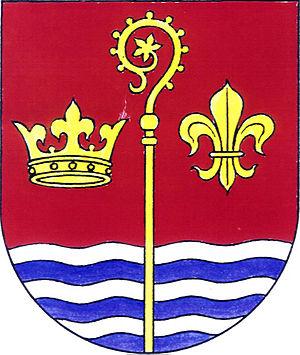
Borotice est une commune du district de Příbram, dans la région de Bohême-Centrale, en République tchèque. Sa population s'élevait à 385 habitants en 2020.